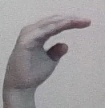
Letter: jeem